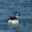
Label: bird